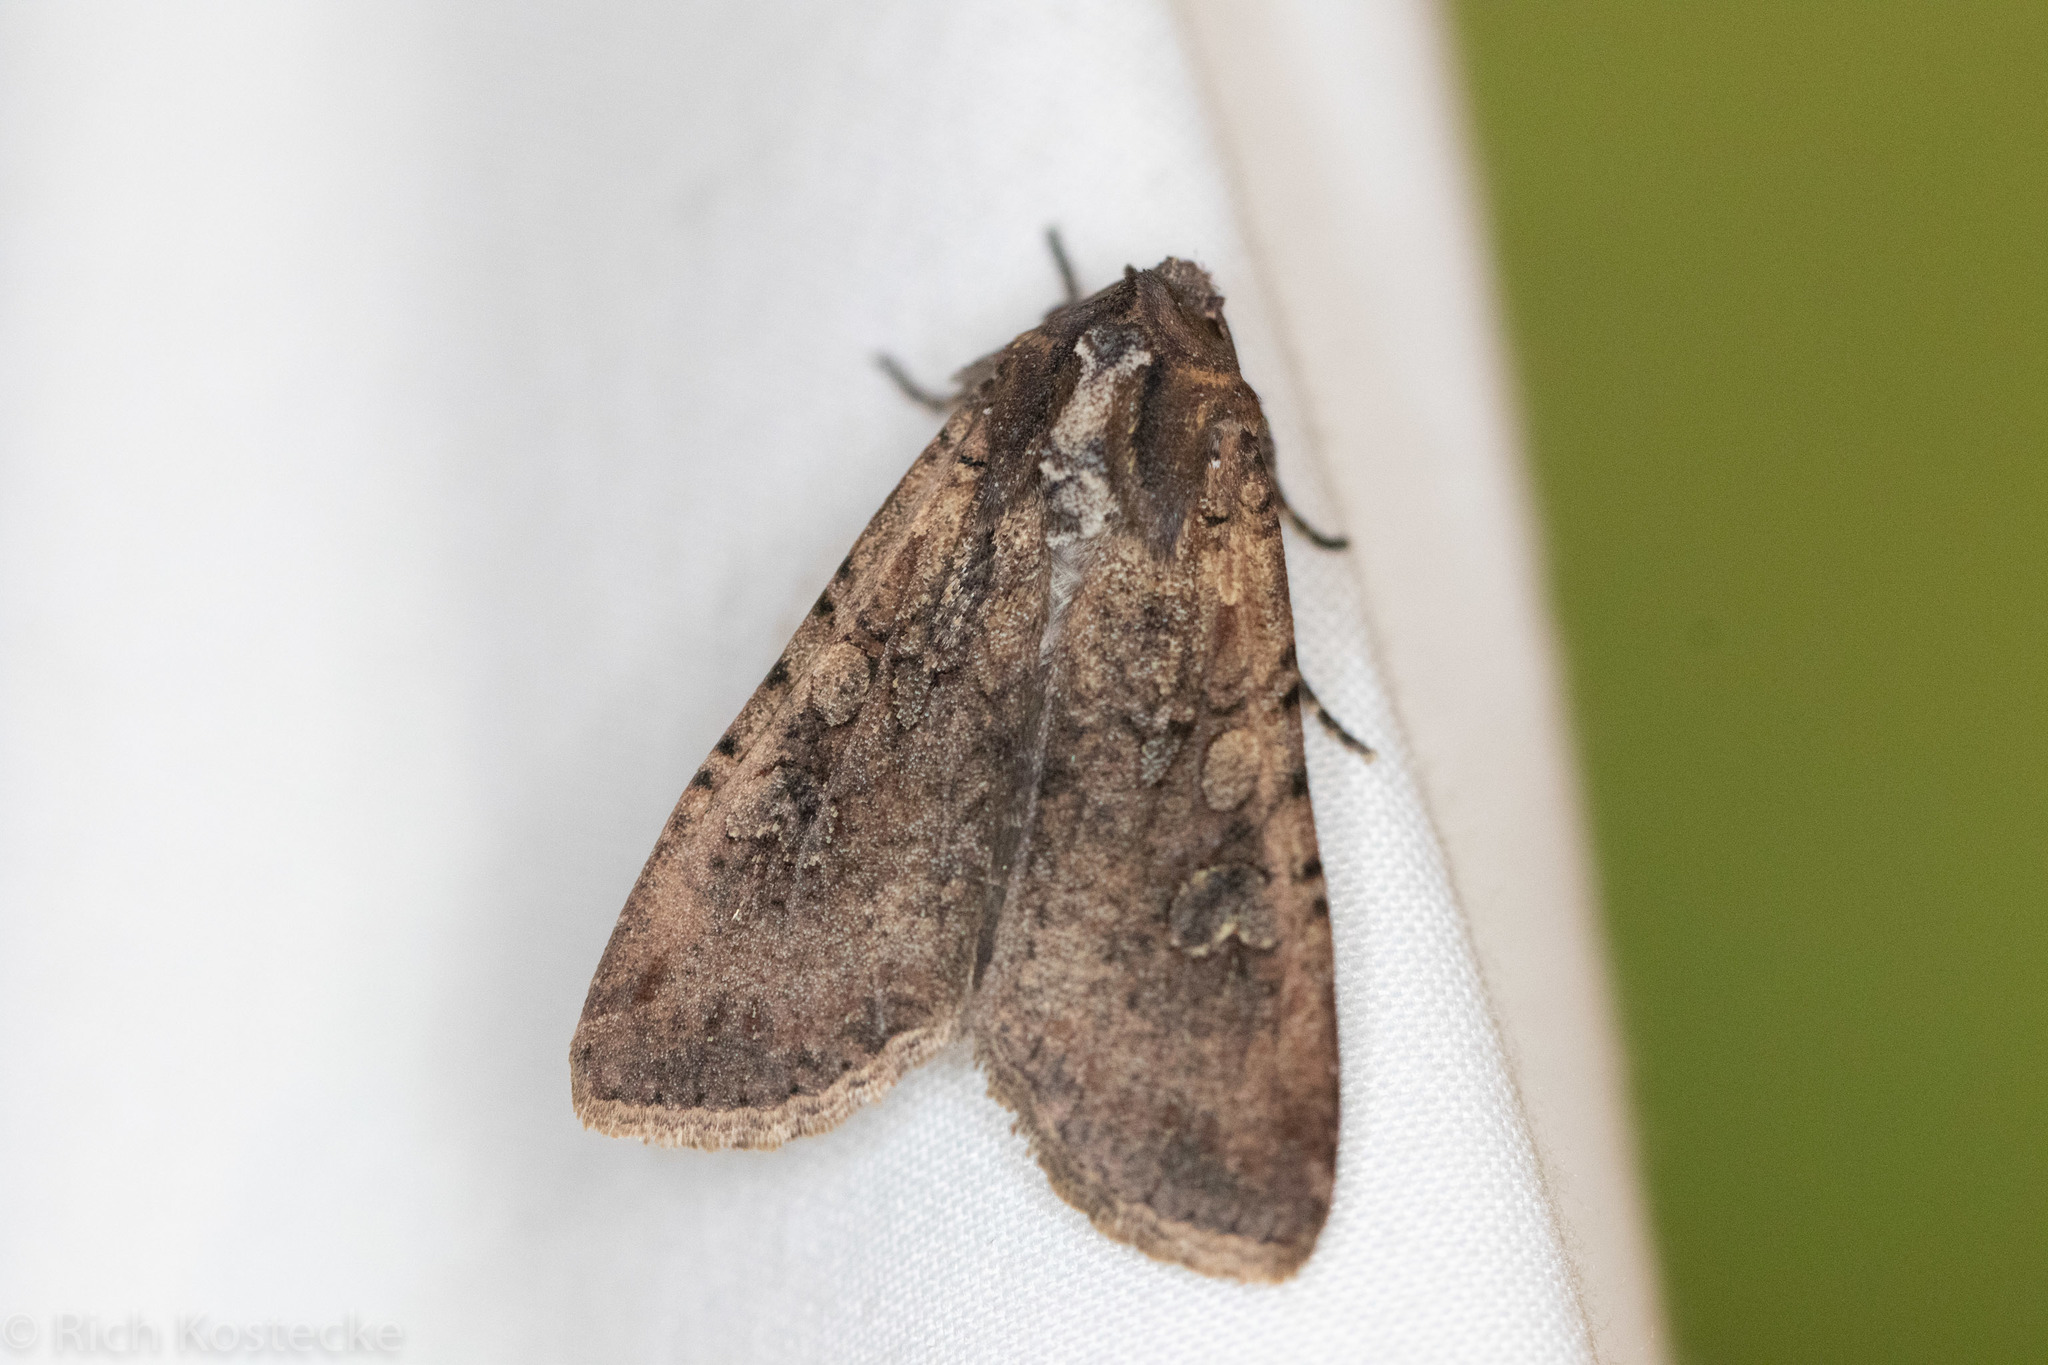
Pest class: cutworms